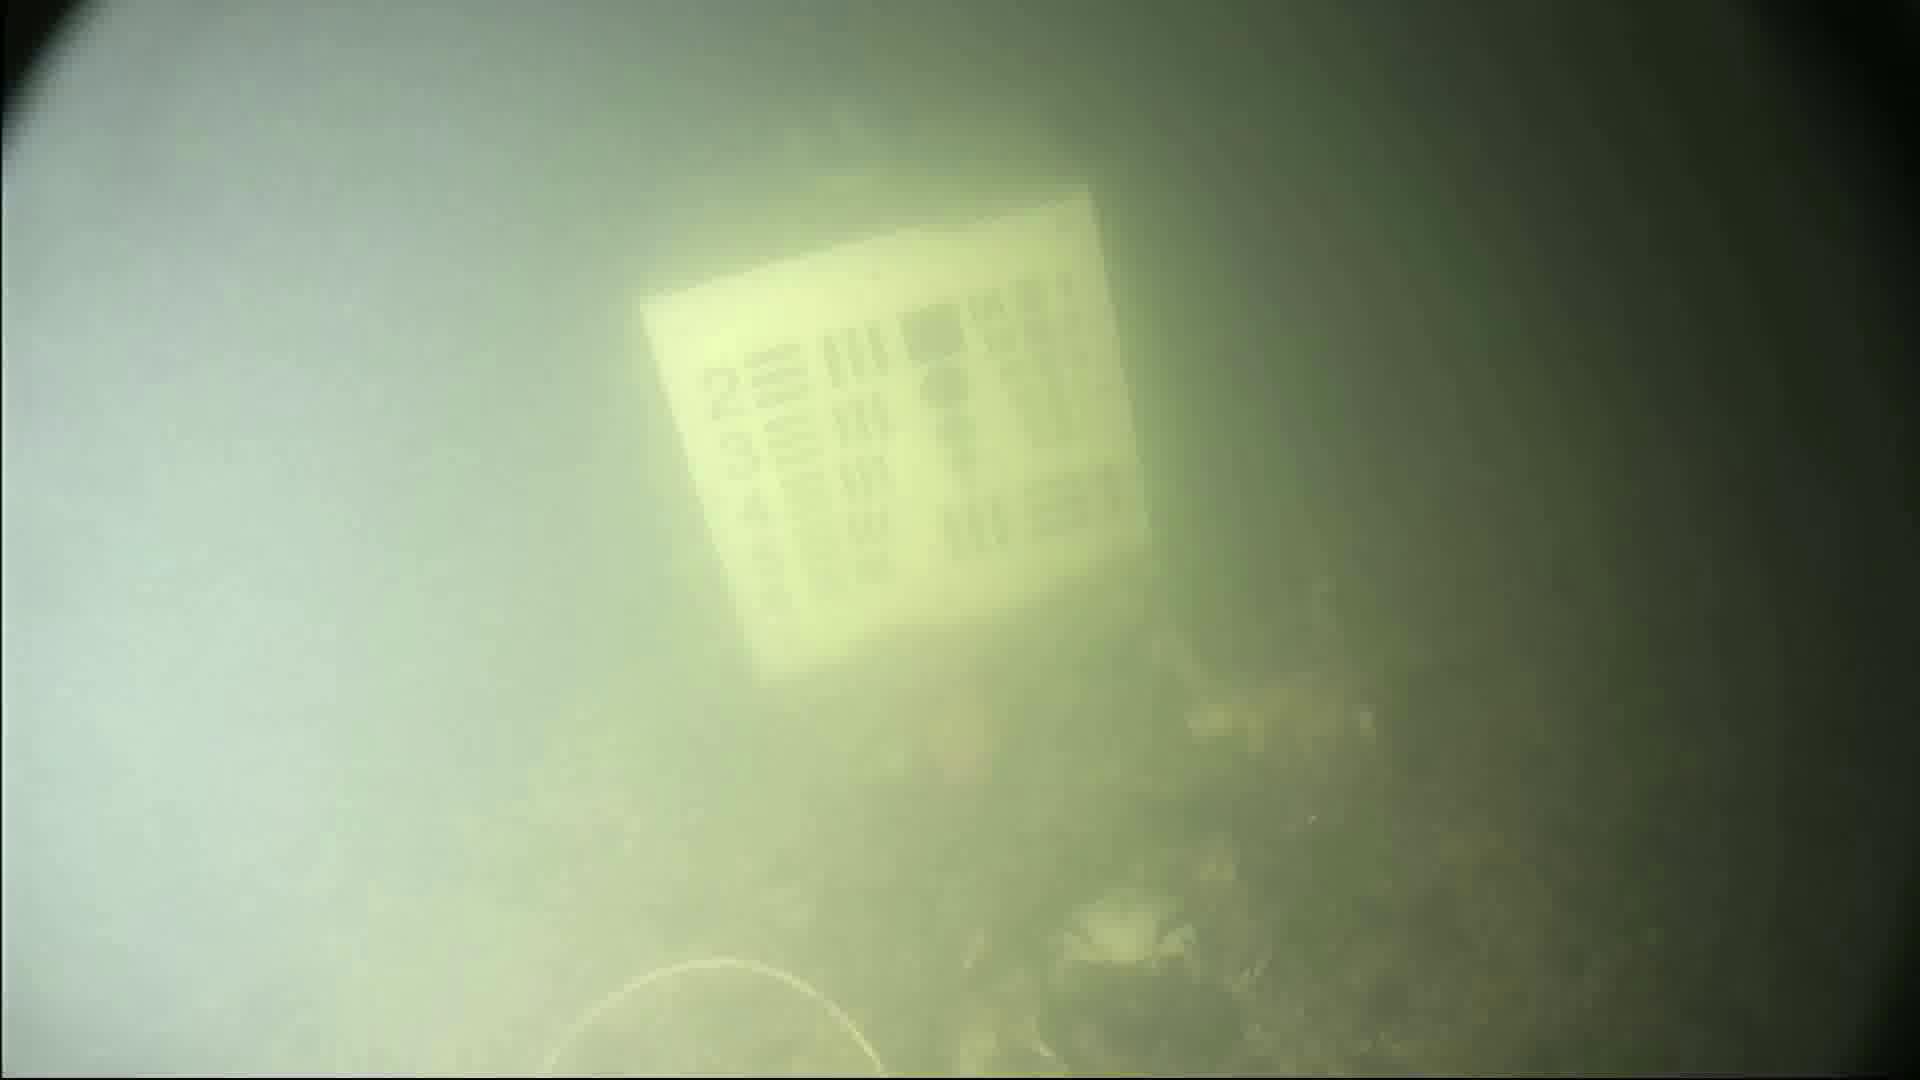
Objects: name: crab